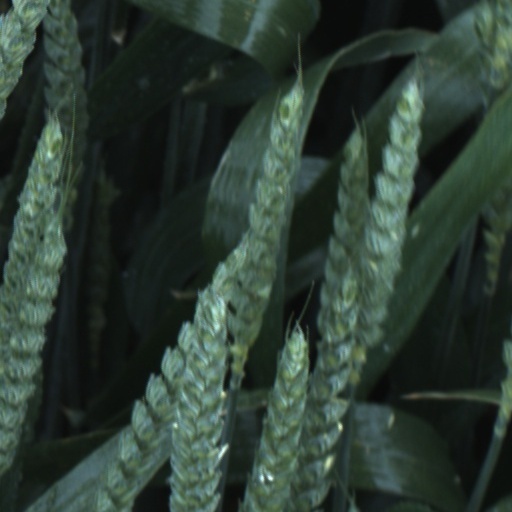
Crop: wheat